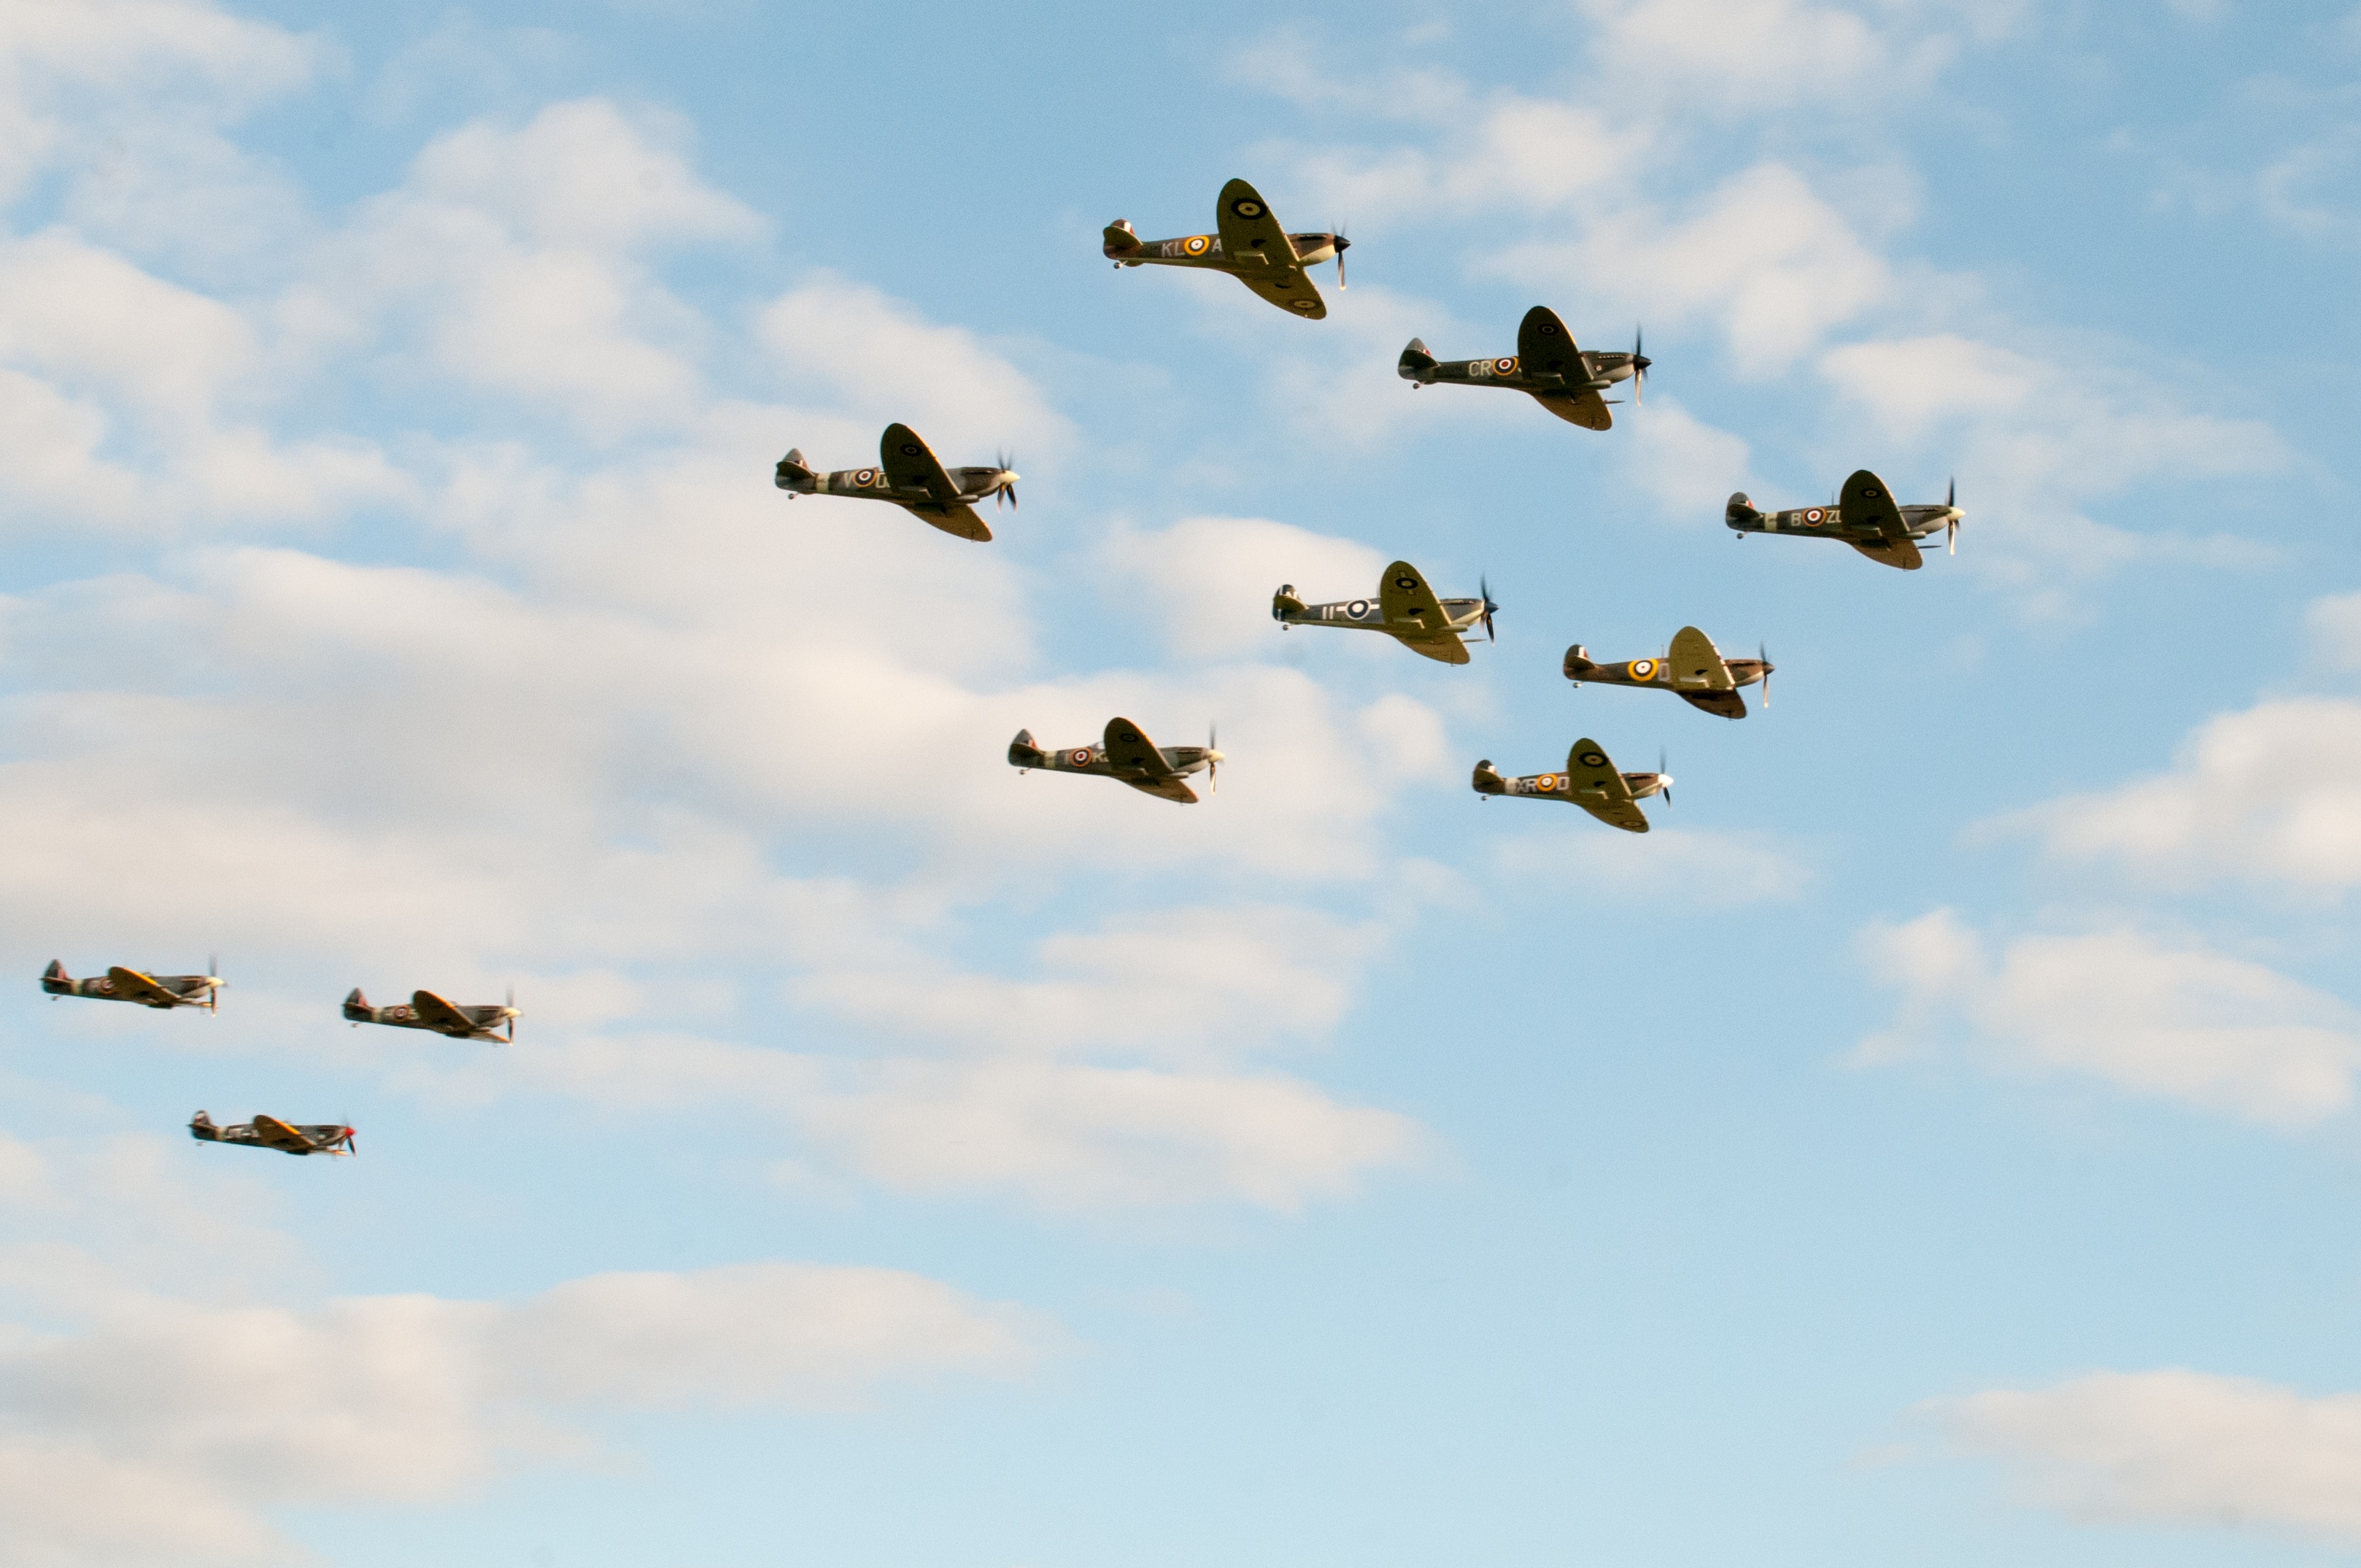
bird, wing, cloud, sky, flock, airplane, aircraft, vehicle, aviation, flight, airshow, bird migration, air show, air force, fighter aircraft, military aircraft, spitfires, flypast, iconic aircraft, atmosphere of earth, animal migration